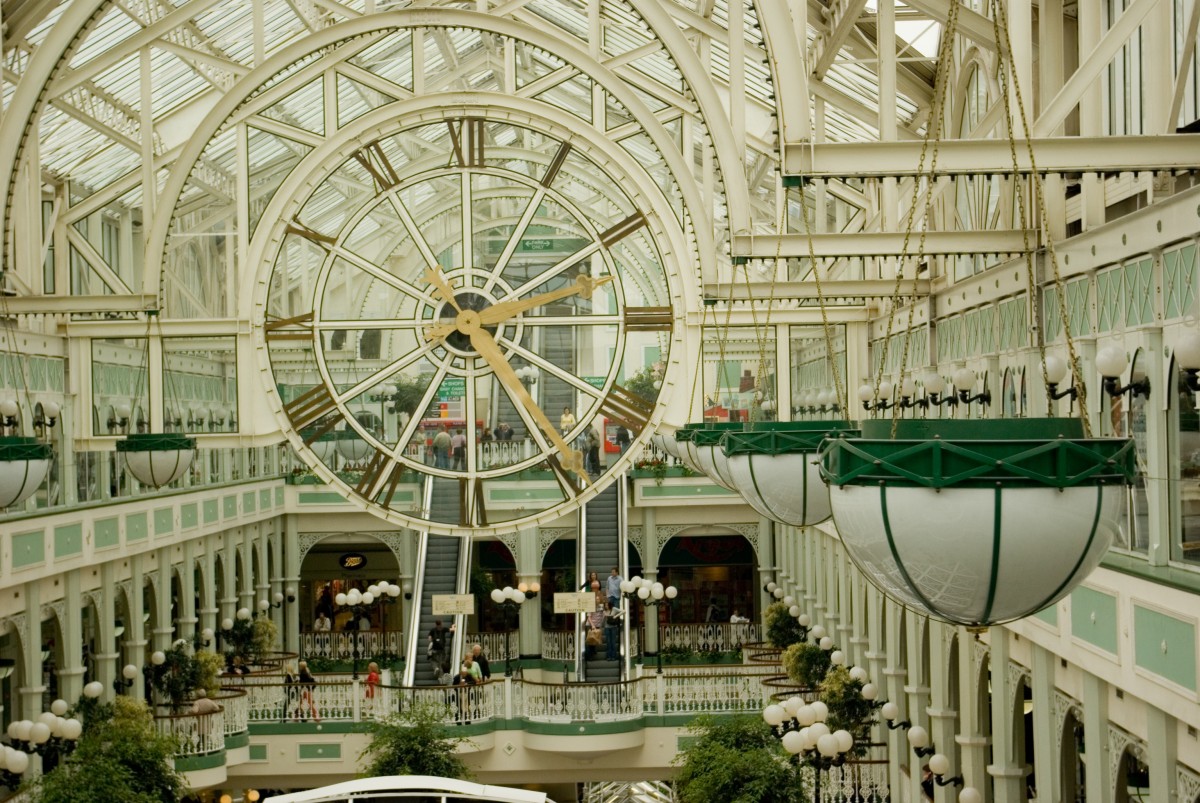
Tags: building, palace, plaza, landmark, tourist attraction, estate